Nigeria at the FIFA World Cup

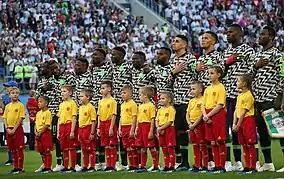
Nigeria national team at the 2018 FIFA World Cup in Russia

The FIFA World Cup, is an international association football competition contested by the men's national teams of the members of "Fédération Internationale de Football Association" (FIFA), the sport's global governing body. The championship has been awarded every four years since the first tournament in 1930, except in 1942 and 1946, due to World War II.